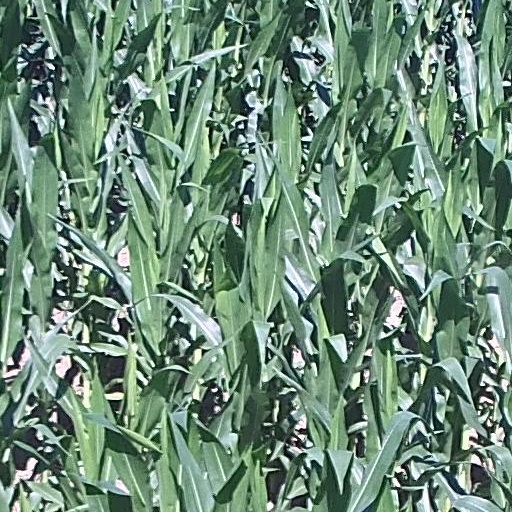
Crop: maize; corn